Germany Schulz

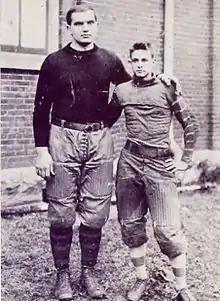
Germany Schulz next to Sewanee quarterback Chigger Browne, showing his great size and Browne's small size.

In January 1910, Walter Camp published his All-Time All-American list in "Century" magazine, selecting the best player at each position over the 20 years he had been watching college football. He selected Schulz as his center, the first of many such All-Time All-American selections for Schulz. At the time, Camp said: "Big, strong and fast, he combined all the defensive and offensive qualities of the best line men with the speed, sure tackling and intuition as to what to do on the instant that are winning qualities of the defensive back. In addition, his passing was excellent, as he had plenty of speed for his kicker, steadiness for his quarter, and ability to pass in directions other than in a straight line which made him especially valuable in certain formation plays".